Jiang Jinquan

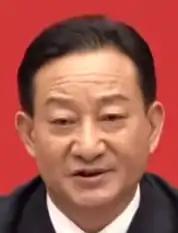
Jiang in 2021

Jiang Jinquan (born September 1959) is a Chinese politician who is serving as the director of the Central Policy Research Office. Previously, he served as deputy director of the Central Policy Research Office, chief inspector of the CCDI Discipline Inspection Office at the State-owned Assets Supervision and Administration Commission, and executive deputy director of the Central Policy Research Office.